Tullio Carminati

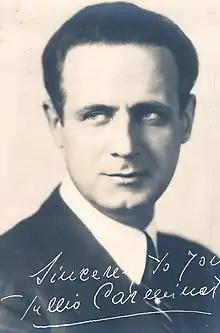
Carminati in 1924

Tullio Carminati (September 21, 1894 – February 26, 1971) was a Dalmatian Italian actor.